Ewald Schurer

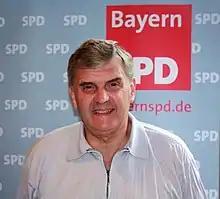
Schurer in August 2017

Ewald Schurer (15 April 1954 – 2 December 2017) was a German politician for the Social Democratic Party (SPD). At the time of death, he had been serving in the Bundestag since 2005. He had previously served in the Bundestag from 1998 to 2002. He was elected to the local council of Ebersberg, Bavaria in 1984. A Roman Catholic, Schurer was married with four children.